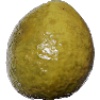
Label: Guava 1